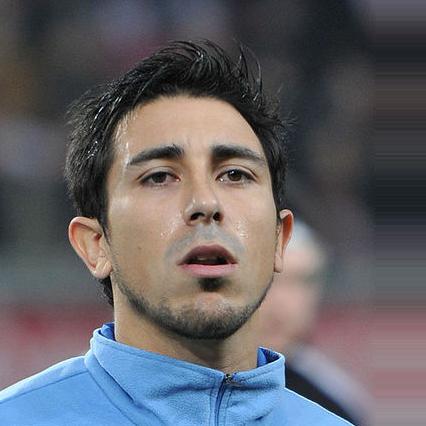
Age: 29